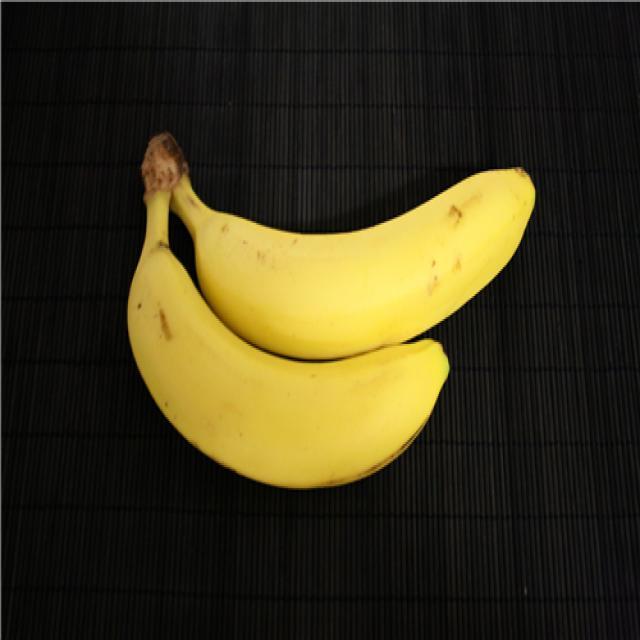
Label: bananas